Willem II and Hendrik I counts of Limburg Hohenlimburg Broich

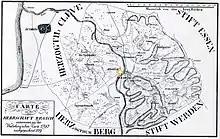
Castle Broich at the Border of Dutches Cleve and Berg

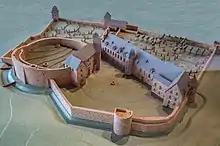
Model of Castle Broich

With the help of friends Everhard of de Mark zu Arburg and Johan and Bertram of Nesselrode, the Of Limburg brothers went from Broich on October 2, 1459, to the Hohenlimburg in no time. Took possession of their ancestral castle. On March 22, 1460, Diederik Archbishop of Cologne mediates together with Count Vincentius of Mors-Saarwenden. It was determined that the Of Limburg's and Of Neuenahr each own half of the Slot Limburg with associated rights and goods. No fewer than seven guarantors guarantee compliance with the agreement for each party. For the Of Limburg's these are the count Gerhard of Sayn, lord Hendrik of Gemen, lord Hendrik of Wisch, Gijsbert of Bronkhorst lord of Batenburg, Willem I of Limburg lord of Styrum, Willem of Nesselrode lord of Steyn as well as the knights Lambert of Bevessen, Johan Bertram of Nessselrode, Werner of Bevessen and Rheinhard Hugenpoeth. Of Neuenahr has as sureties the count Jacob of Hoorne, Viscount Diederik of Ryneck, Lutter Quadt lord of Thomberg, Adolf Quadt, Arnt of Hoemen viscount of Oedenkichen, Hendrik lord of Drachenfeltz, knights Hendrik of Kendenich, Emond Beysell, Ulrich of Holtorp, Hendrik of Ruyschenberg and Johan of Lulstorp.